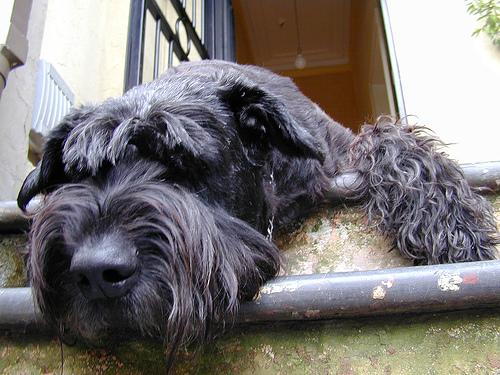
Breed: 232-n000089-giant_schnauzer